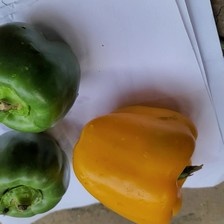
Label: capsicum